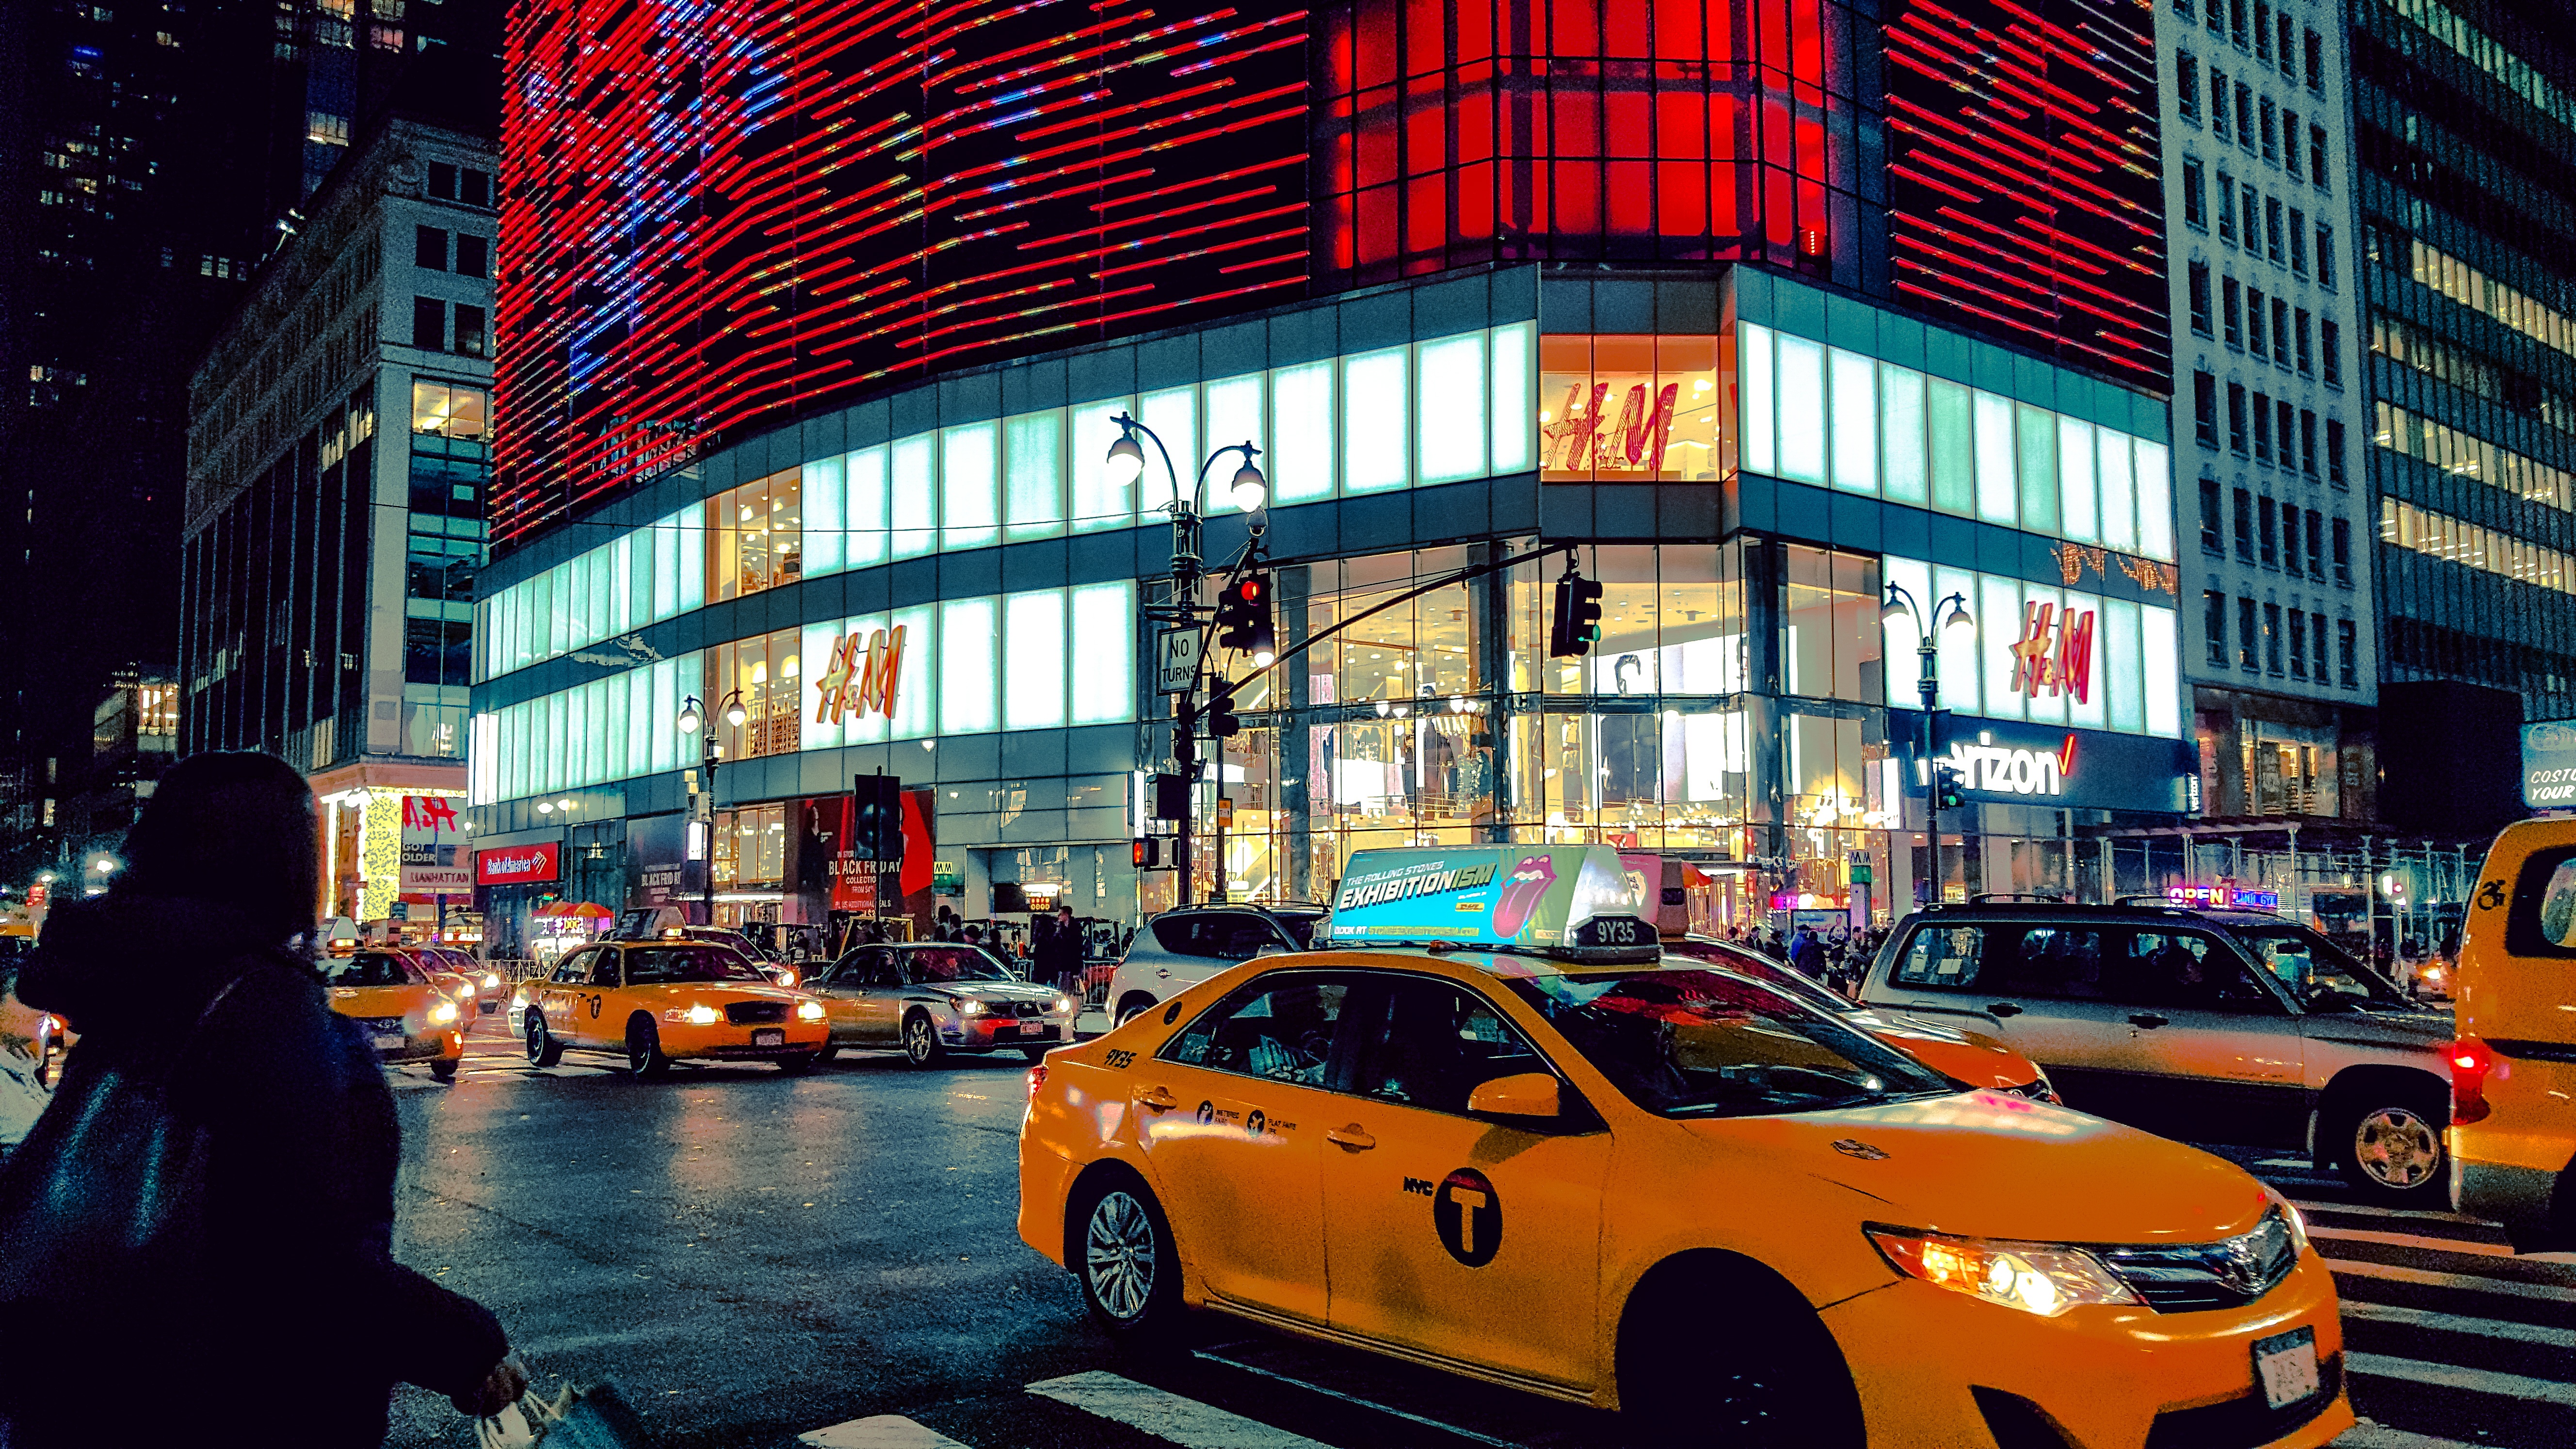
pedestrian, traffic, street, car, night, city, cityscape, downtown, vehicle, automobile make, human settlement